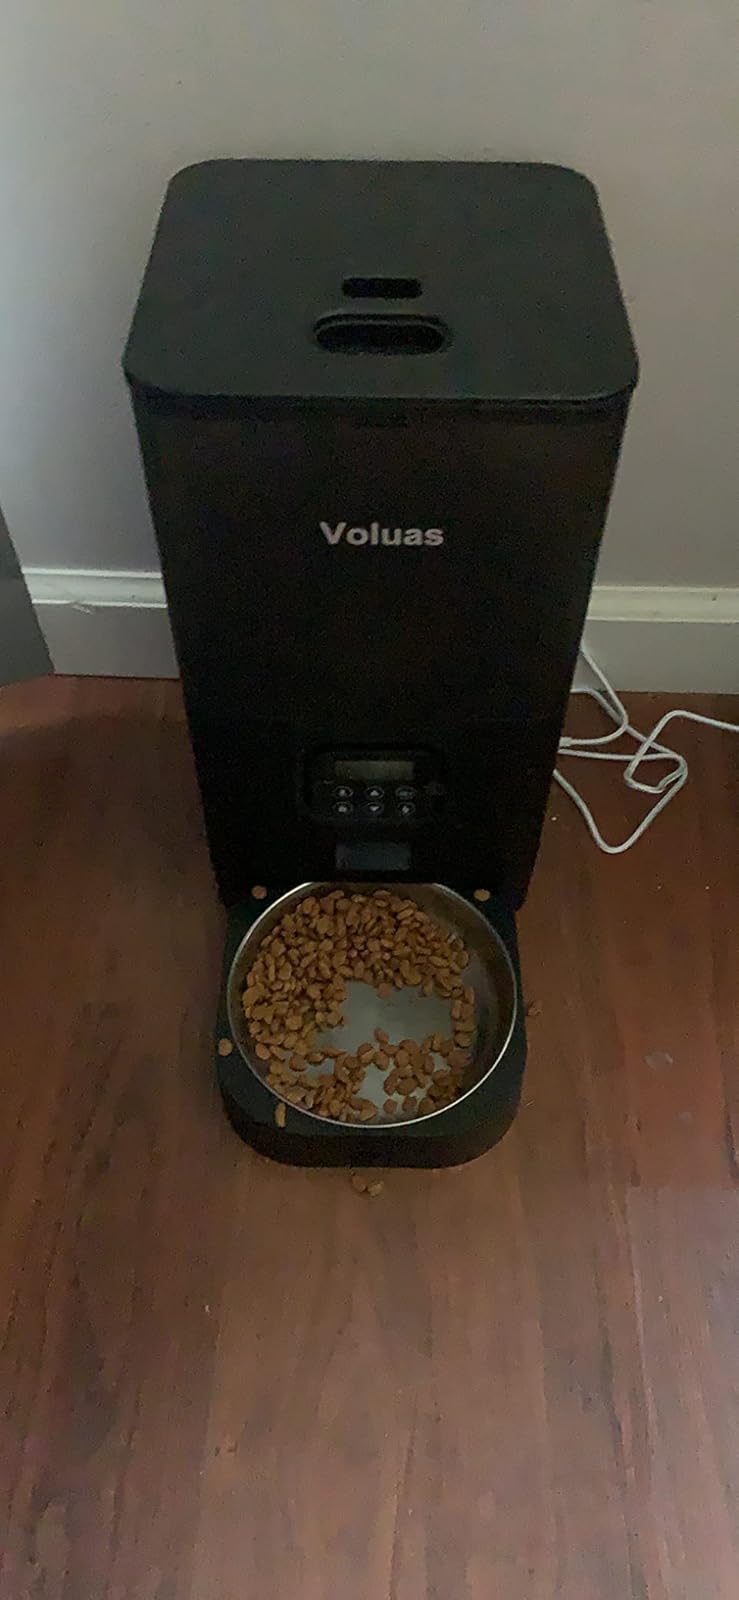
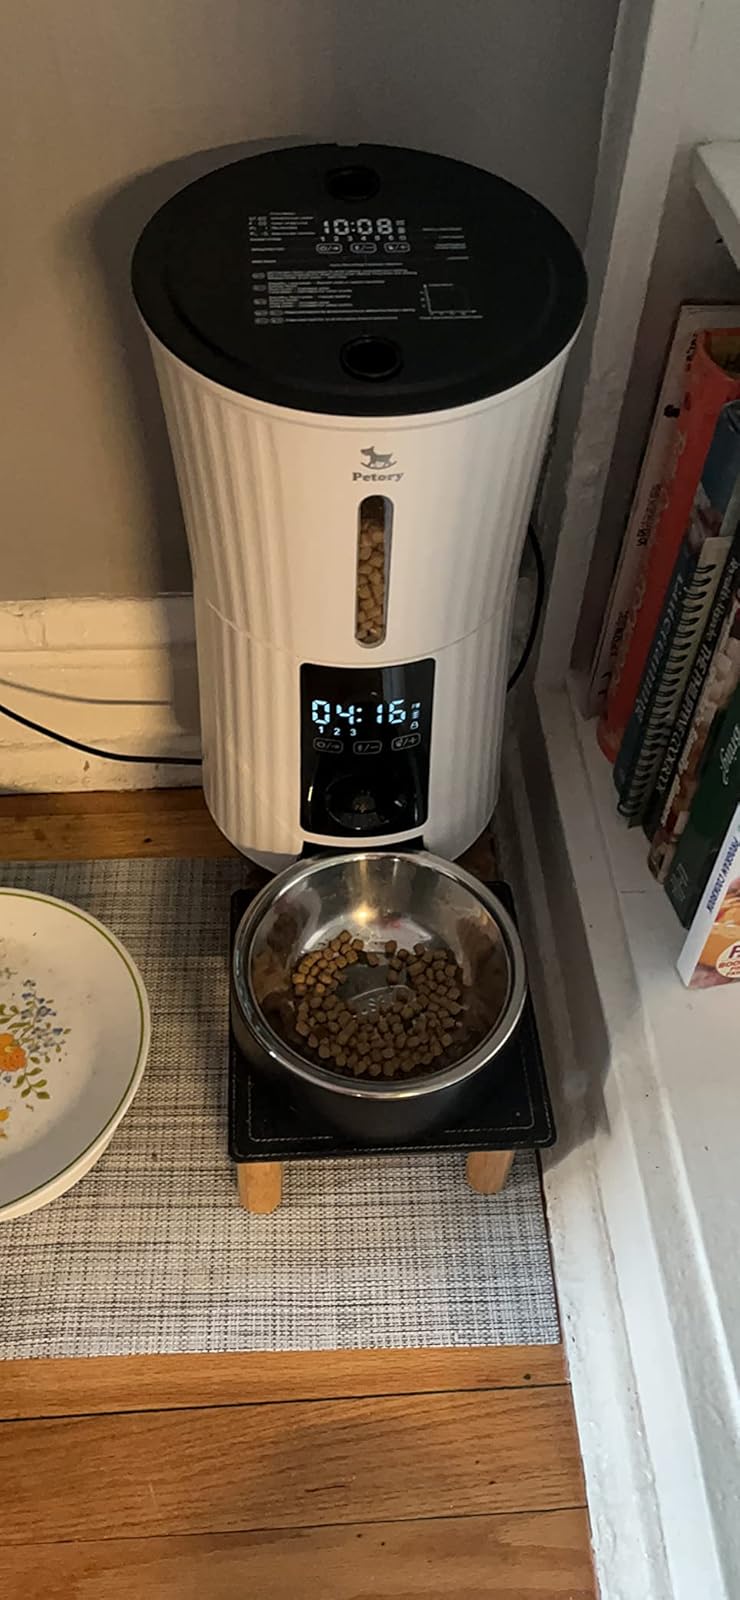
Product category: items_feeder
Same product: no